Svanholm

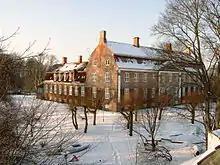
Svanholm

Svanholm is a country estate and former manor west of Copenhagen, Denmark. In 1978 an association of over 100 persons bought the estate to create Denmark's largest intentional community. The Svanholm collective grows its own food and was one of the pioneers of organic farming in Denmark. As of January 2006, membership consisted of 70 adults and 35 children aged 0 to 80, jointly owning around of farmland, park, and woodlands.